Methona confusa

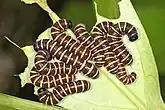
"M. confusa" as larvae

For mating, males will copulate with the female in two sequences. The male would grab onto the female where they would fall to the ground. In the second sequence, the male would leap onto the female while flying.